Shaheed Monsur Ali Medical College

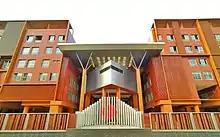
SMAMCH Campus

Shaheed Monsur Ali Medical College's main campus in Uttara Model Town covers . The academic building of the college is built on its own land having spacious classrooms, lecture galleries, practical classrooms, departmental museums, library, reading rooms etc. It also accommodates a cafeteria and separate common rooms for male and female students having facilities for indoor games. There are separate hostels for boys and girls. Students have facilities for outdoor games also. The entire library is covered by high speed WIFI internet. The river 'Turag' flows beside the campus of the college adding an unlimited fervor to the scenic beauty. It has a 750-bedded hospital with all modern amenities offering emergency, outdoor and indoor services round the clock.